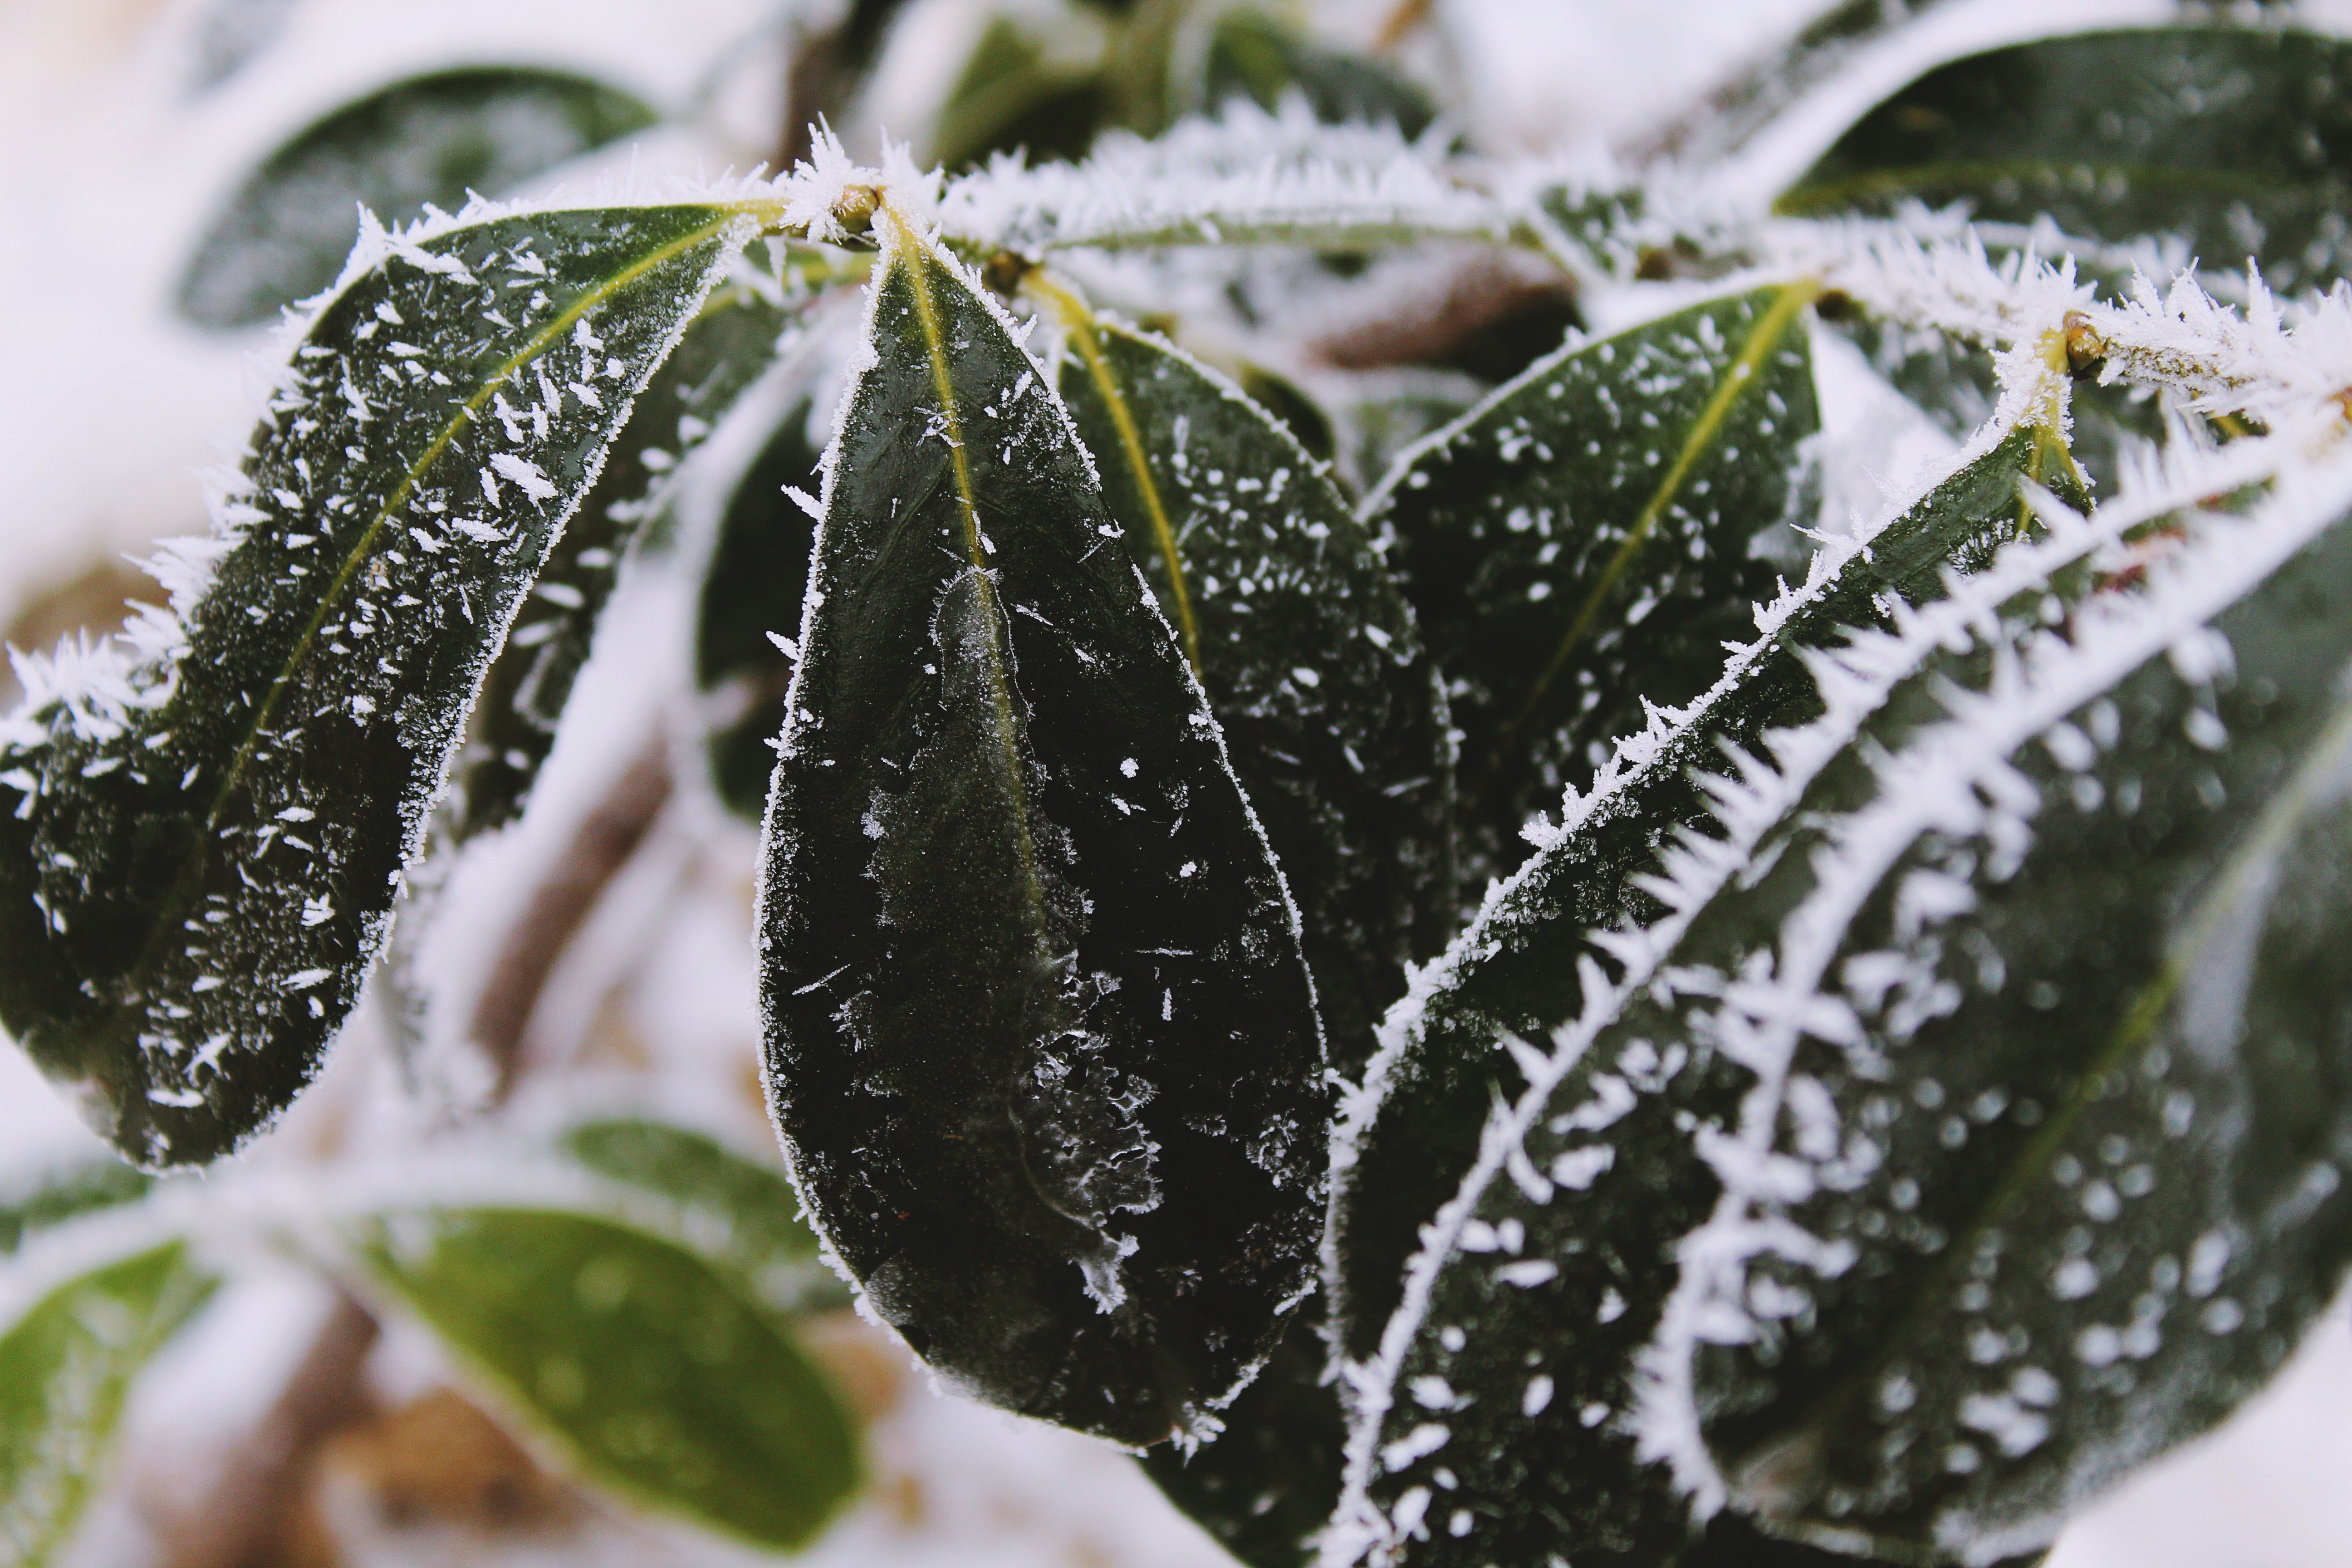
tree, branch, snow, winter, plant, leaf, flower, frost, green, weather, botany, flora, season, close up, freezing, macro photography, land plant